Shuga (TV series)

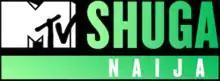
Title screen

Shuga, also known as MTV Shuga, is a television drama that first aired in November 2009 on MTV Base as part of an initiative dubbed "MTV Staying Alive Ignite!". Its first two seasons were commissioned by MTV Networks Africa in association with The MTV Staying Alive Foundation, PEPFAR, the Partnership for an HIV-Free Generation (HFG) and the Government of Kenya, as part of a multimedia campaign to spread the message about responsible sexual behaviour and tolerance. The term "Shuga" is derived from the pronunciation of "Sugar" in Kenyan English.